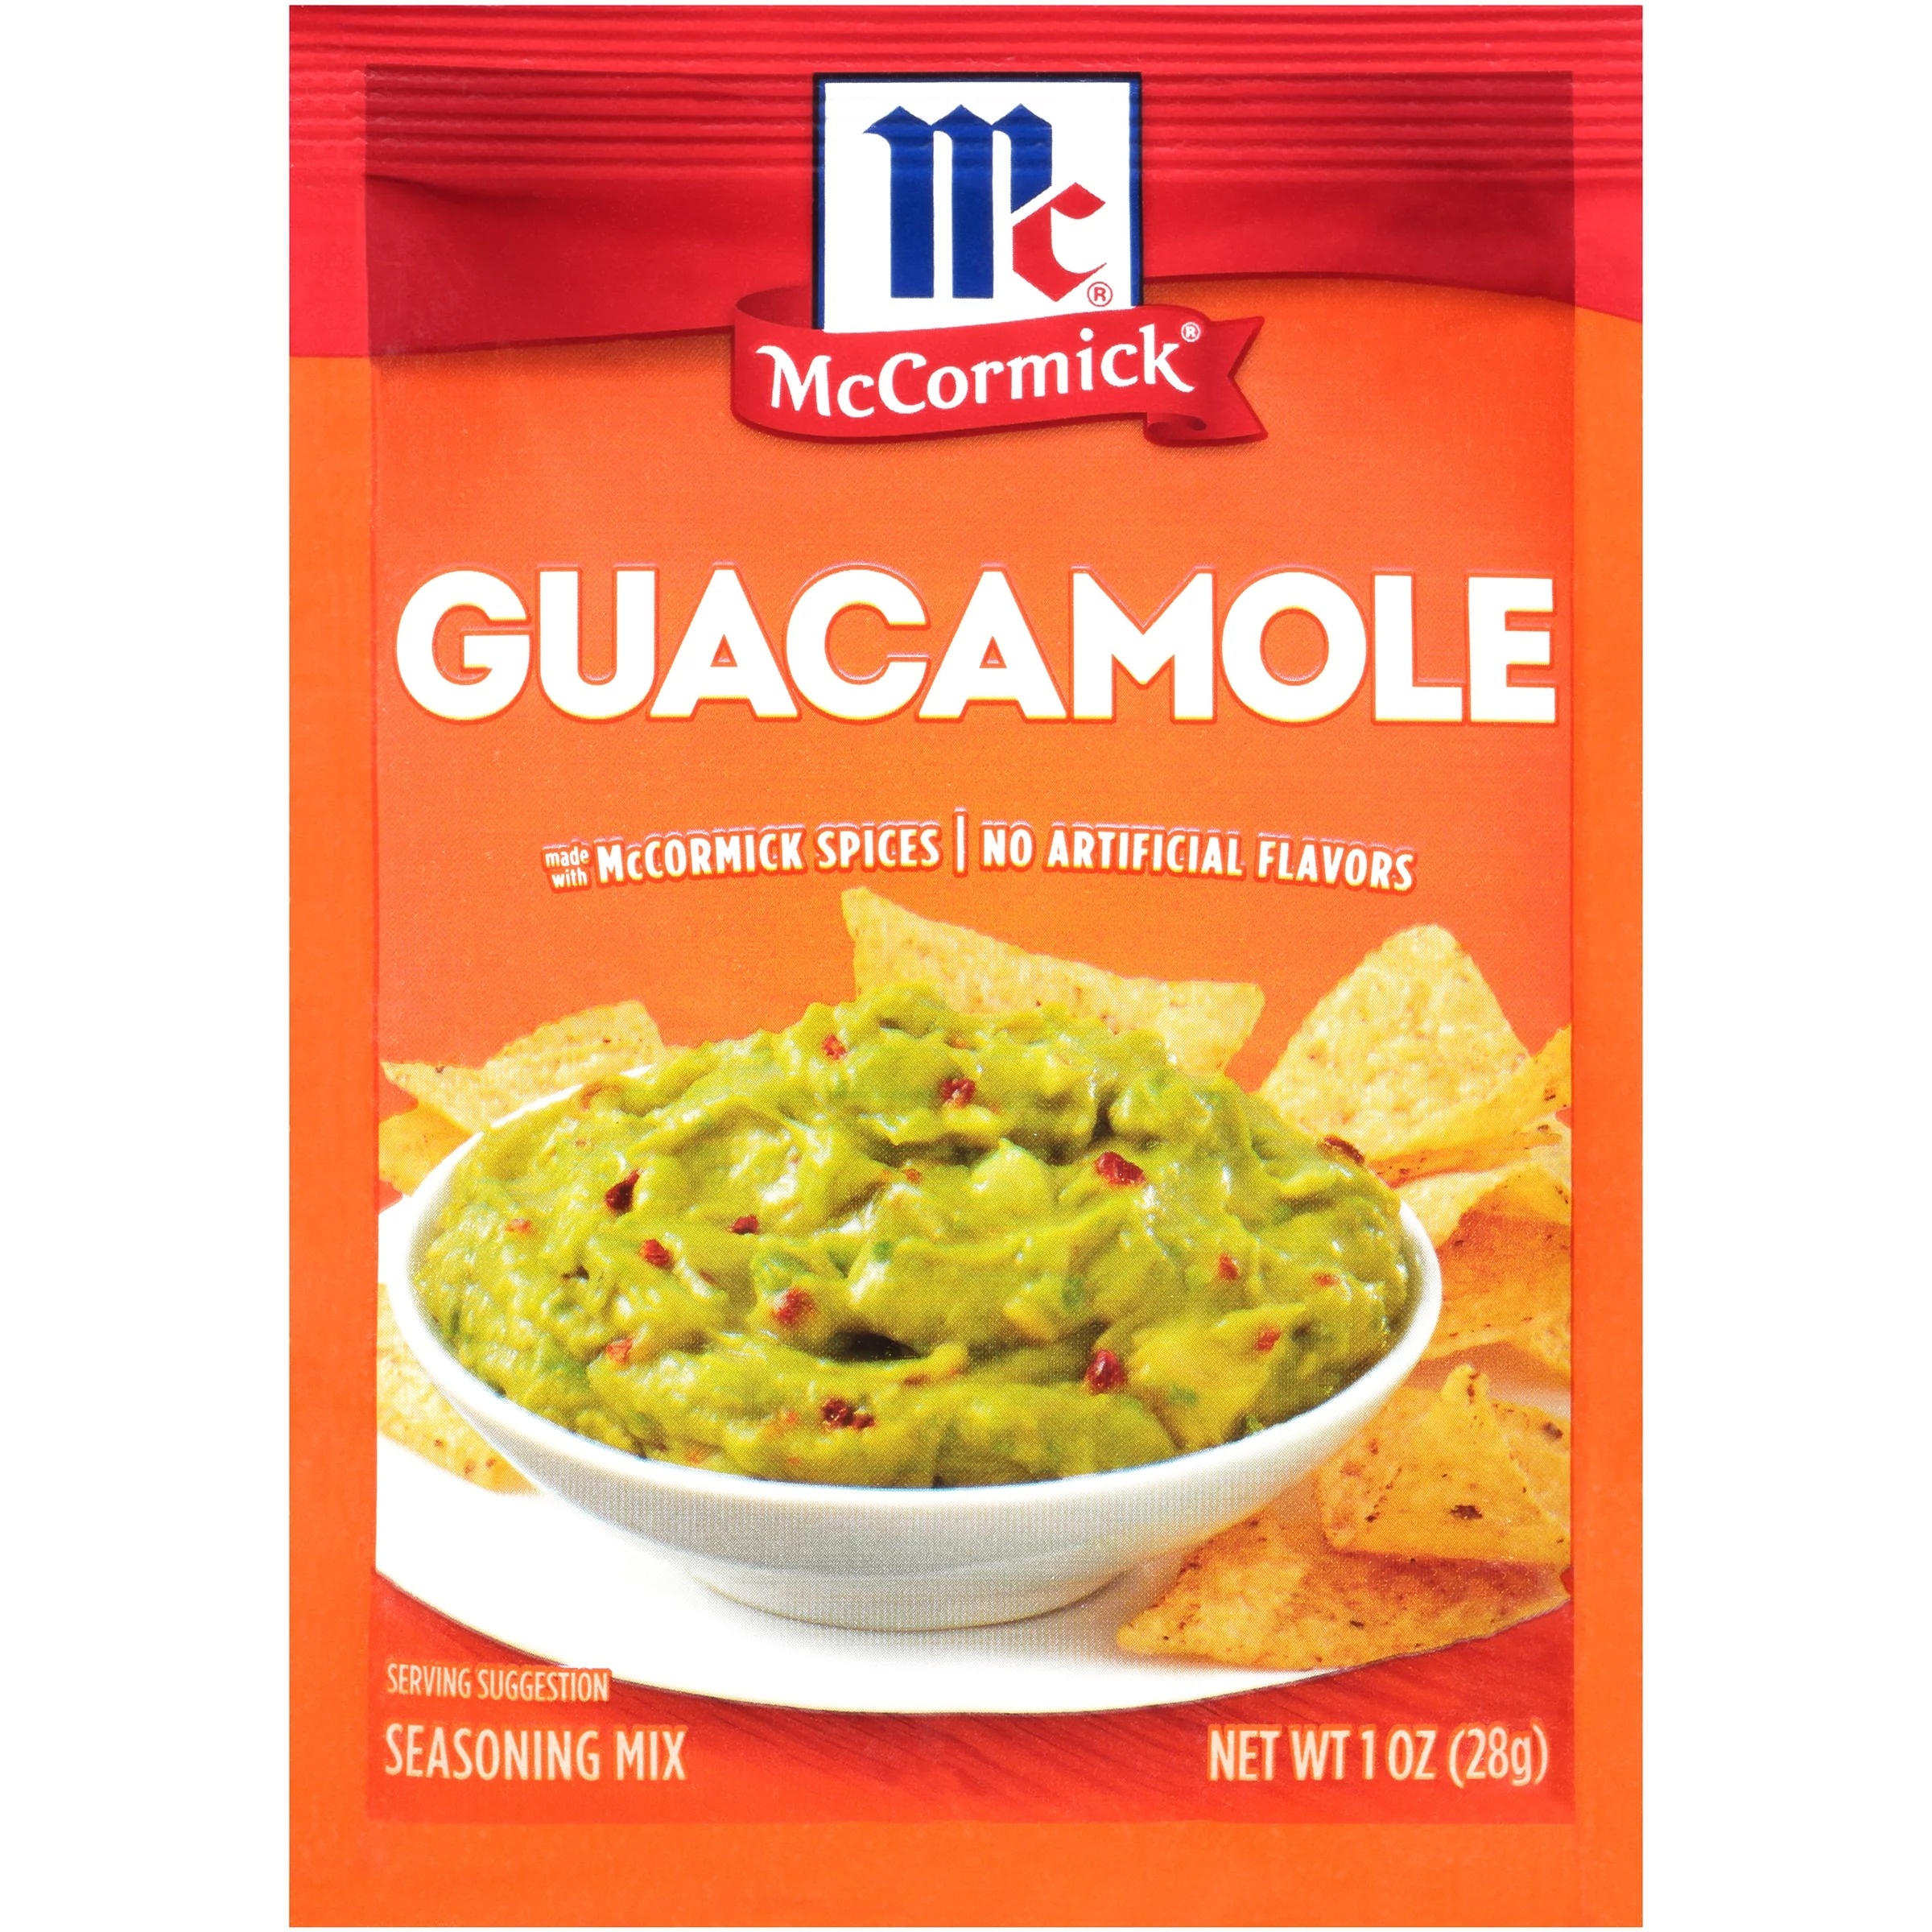
McCormick Guacamole Seasoning Mix 1oz
McCormick Guacamole Seasoning Mix - Made with McCormick Spcies - No Artifical Flavors - No MSG Added - 1oz/28g - (Best Before 22 October 2024)
Brand: Martha's Backyard
Category: Food, Beverages & Tobacco > Food Items > Dips & Spreads > Guacamole